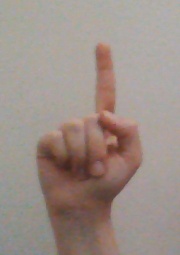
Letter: bb